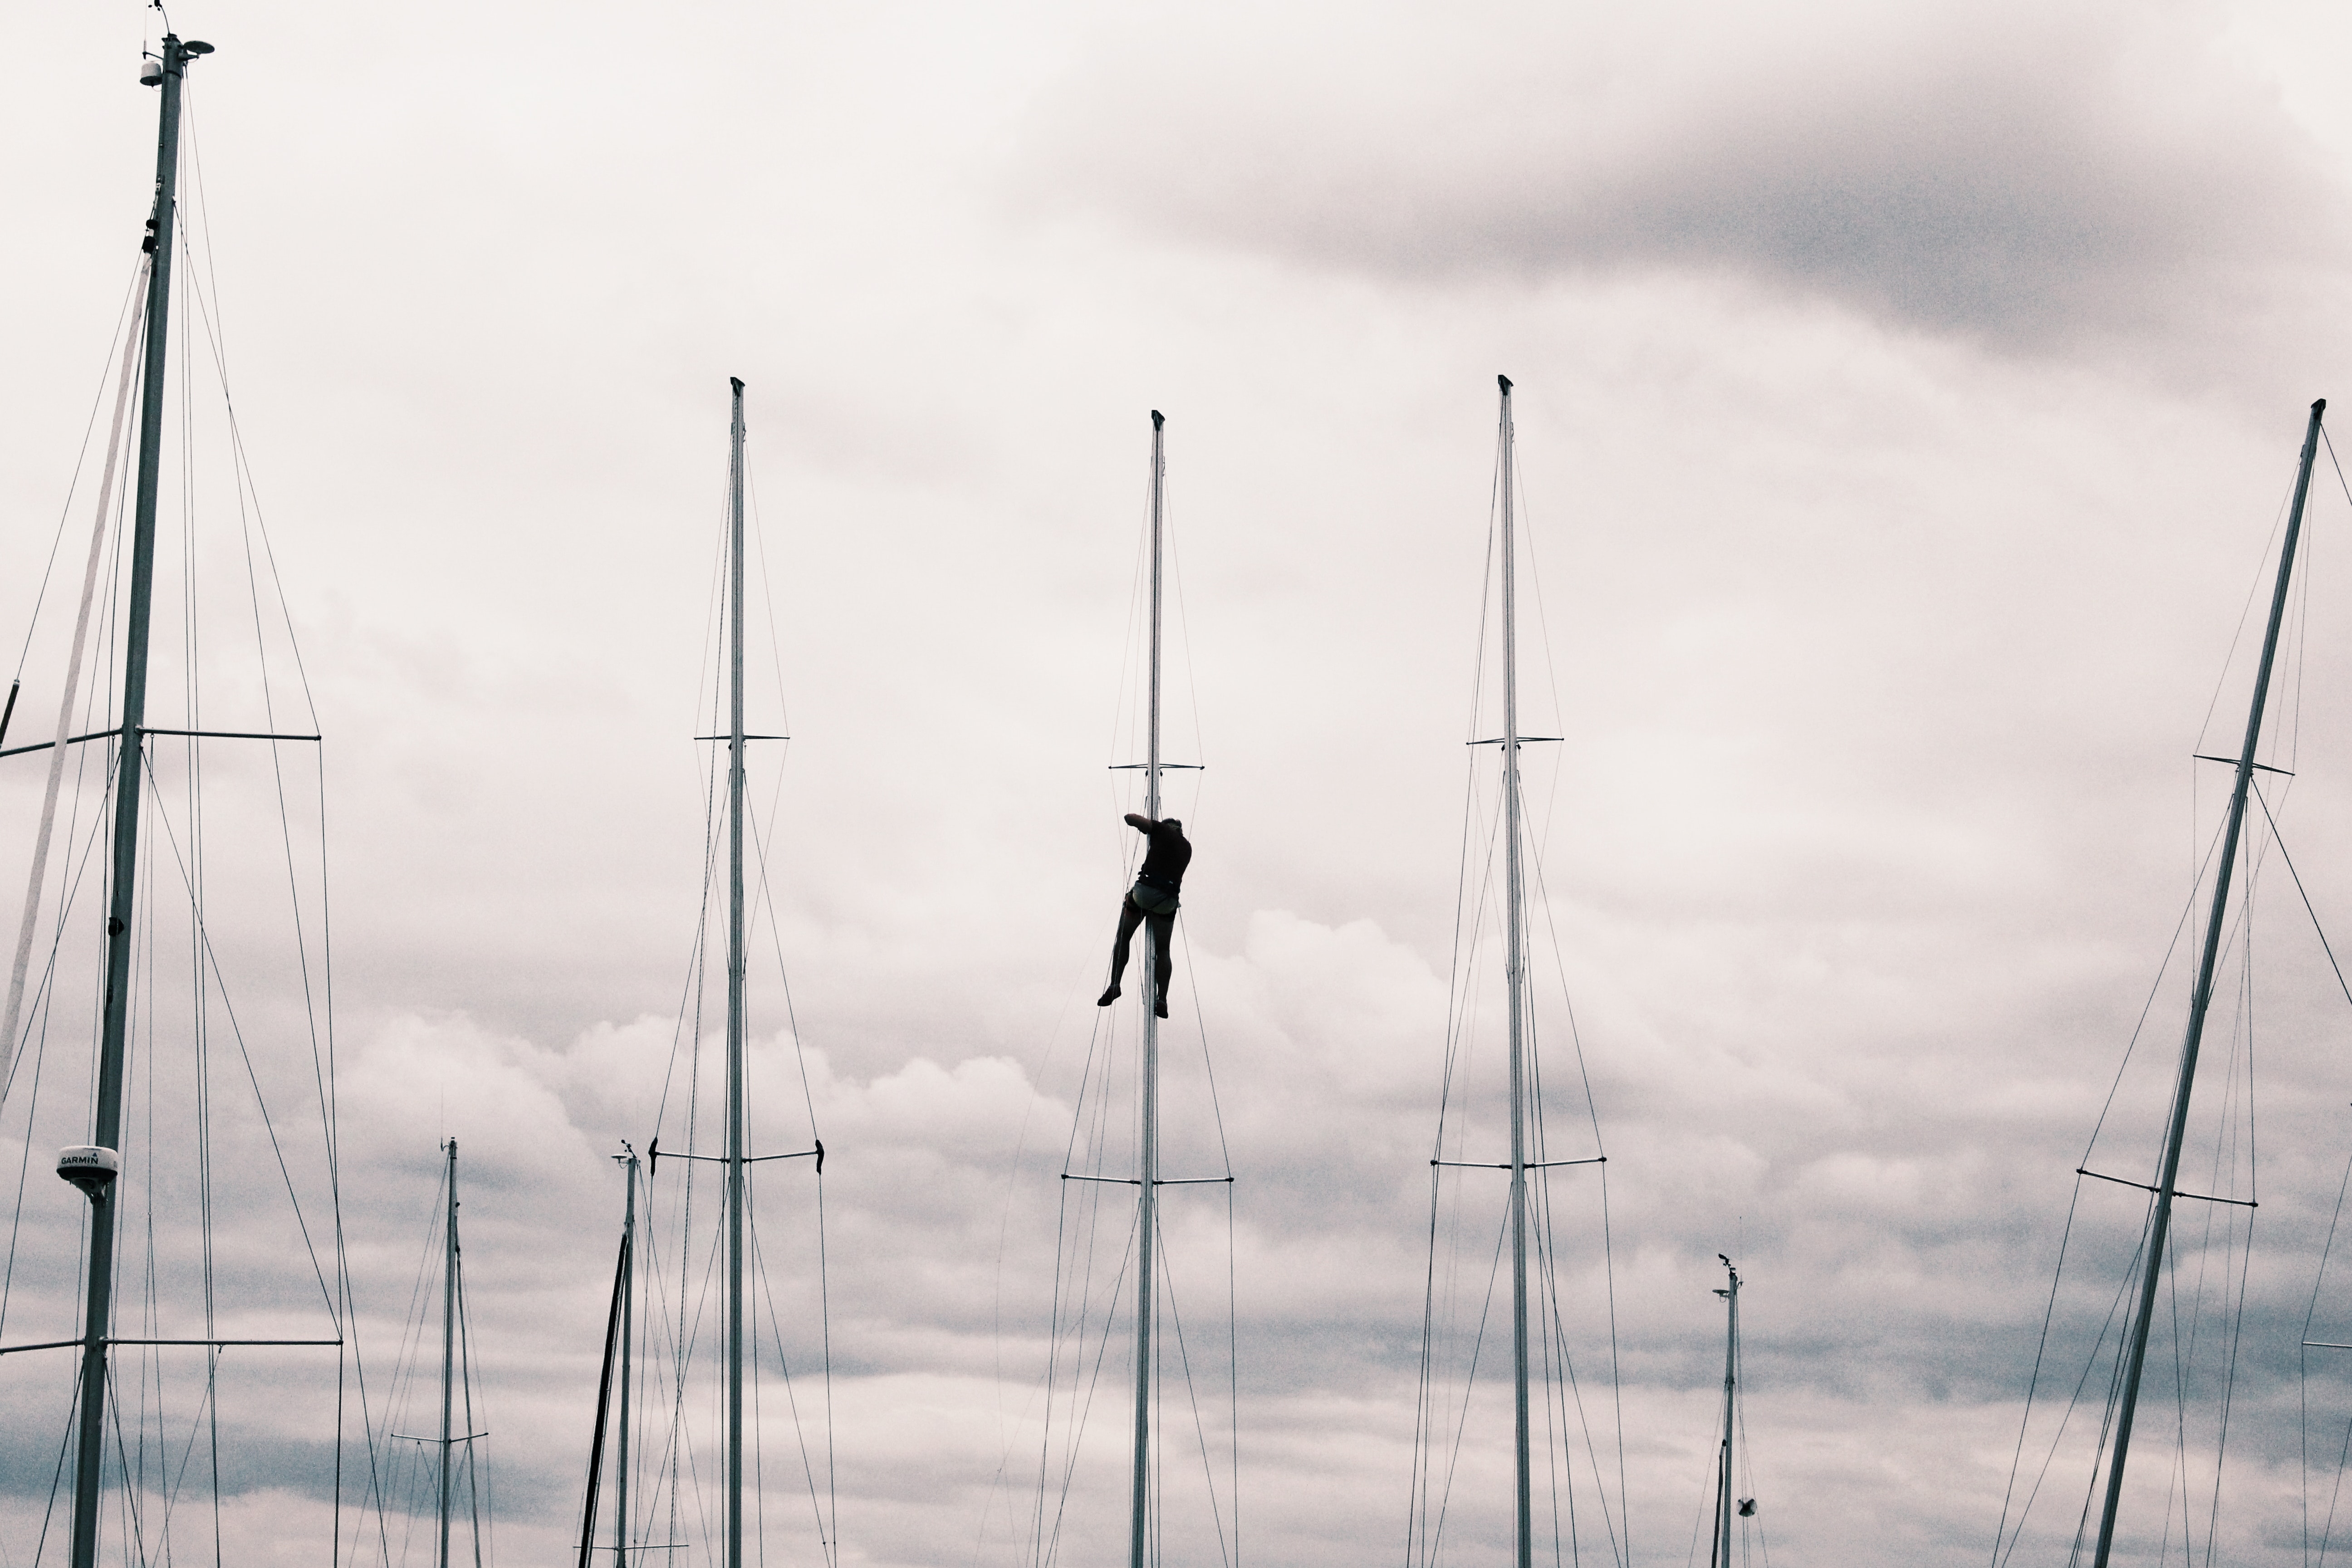
sky, mast, technology, photography, vehicle, public utility, monochrome, cloud, black and white, wind, overhead power line, watercraft, flag